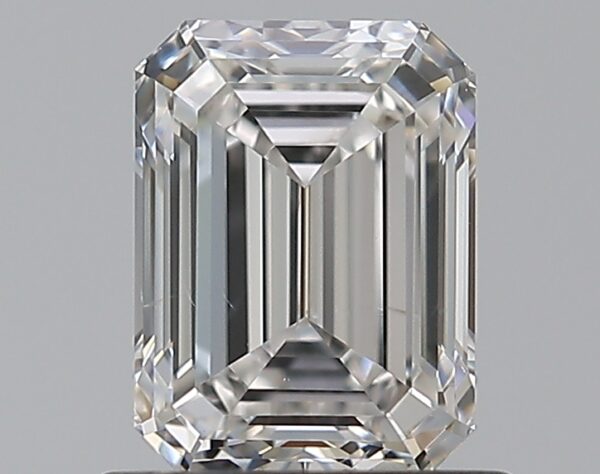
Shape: emerald
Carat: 0.9
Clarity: SI1
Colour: G
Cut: EX
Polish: EX
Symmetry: EX
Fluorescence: N
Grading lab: GIA
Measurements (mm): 6.25 x 4.62 x 3.13